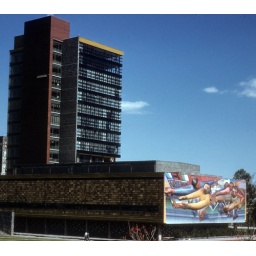
Gpa says: Mural on outside wall of building at Autonomous University in Mexico City